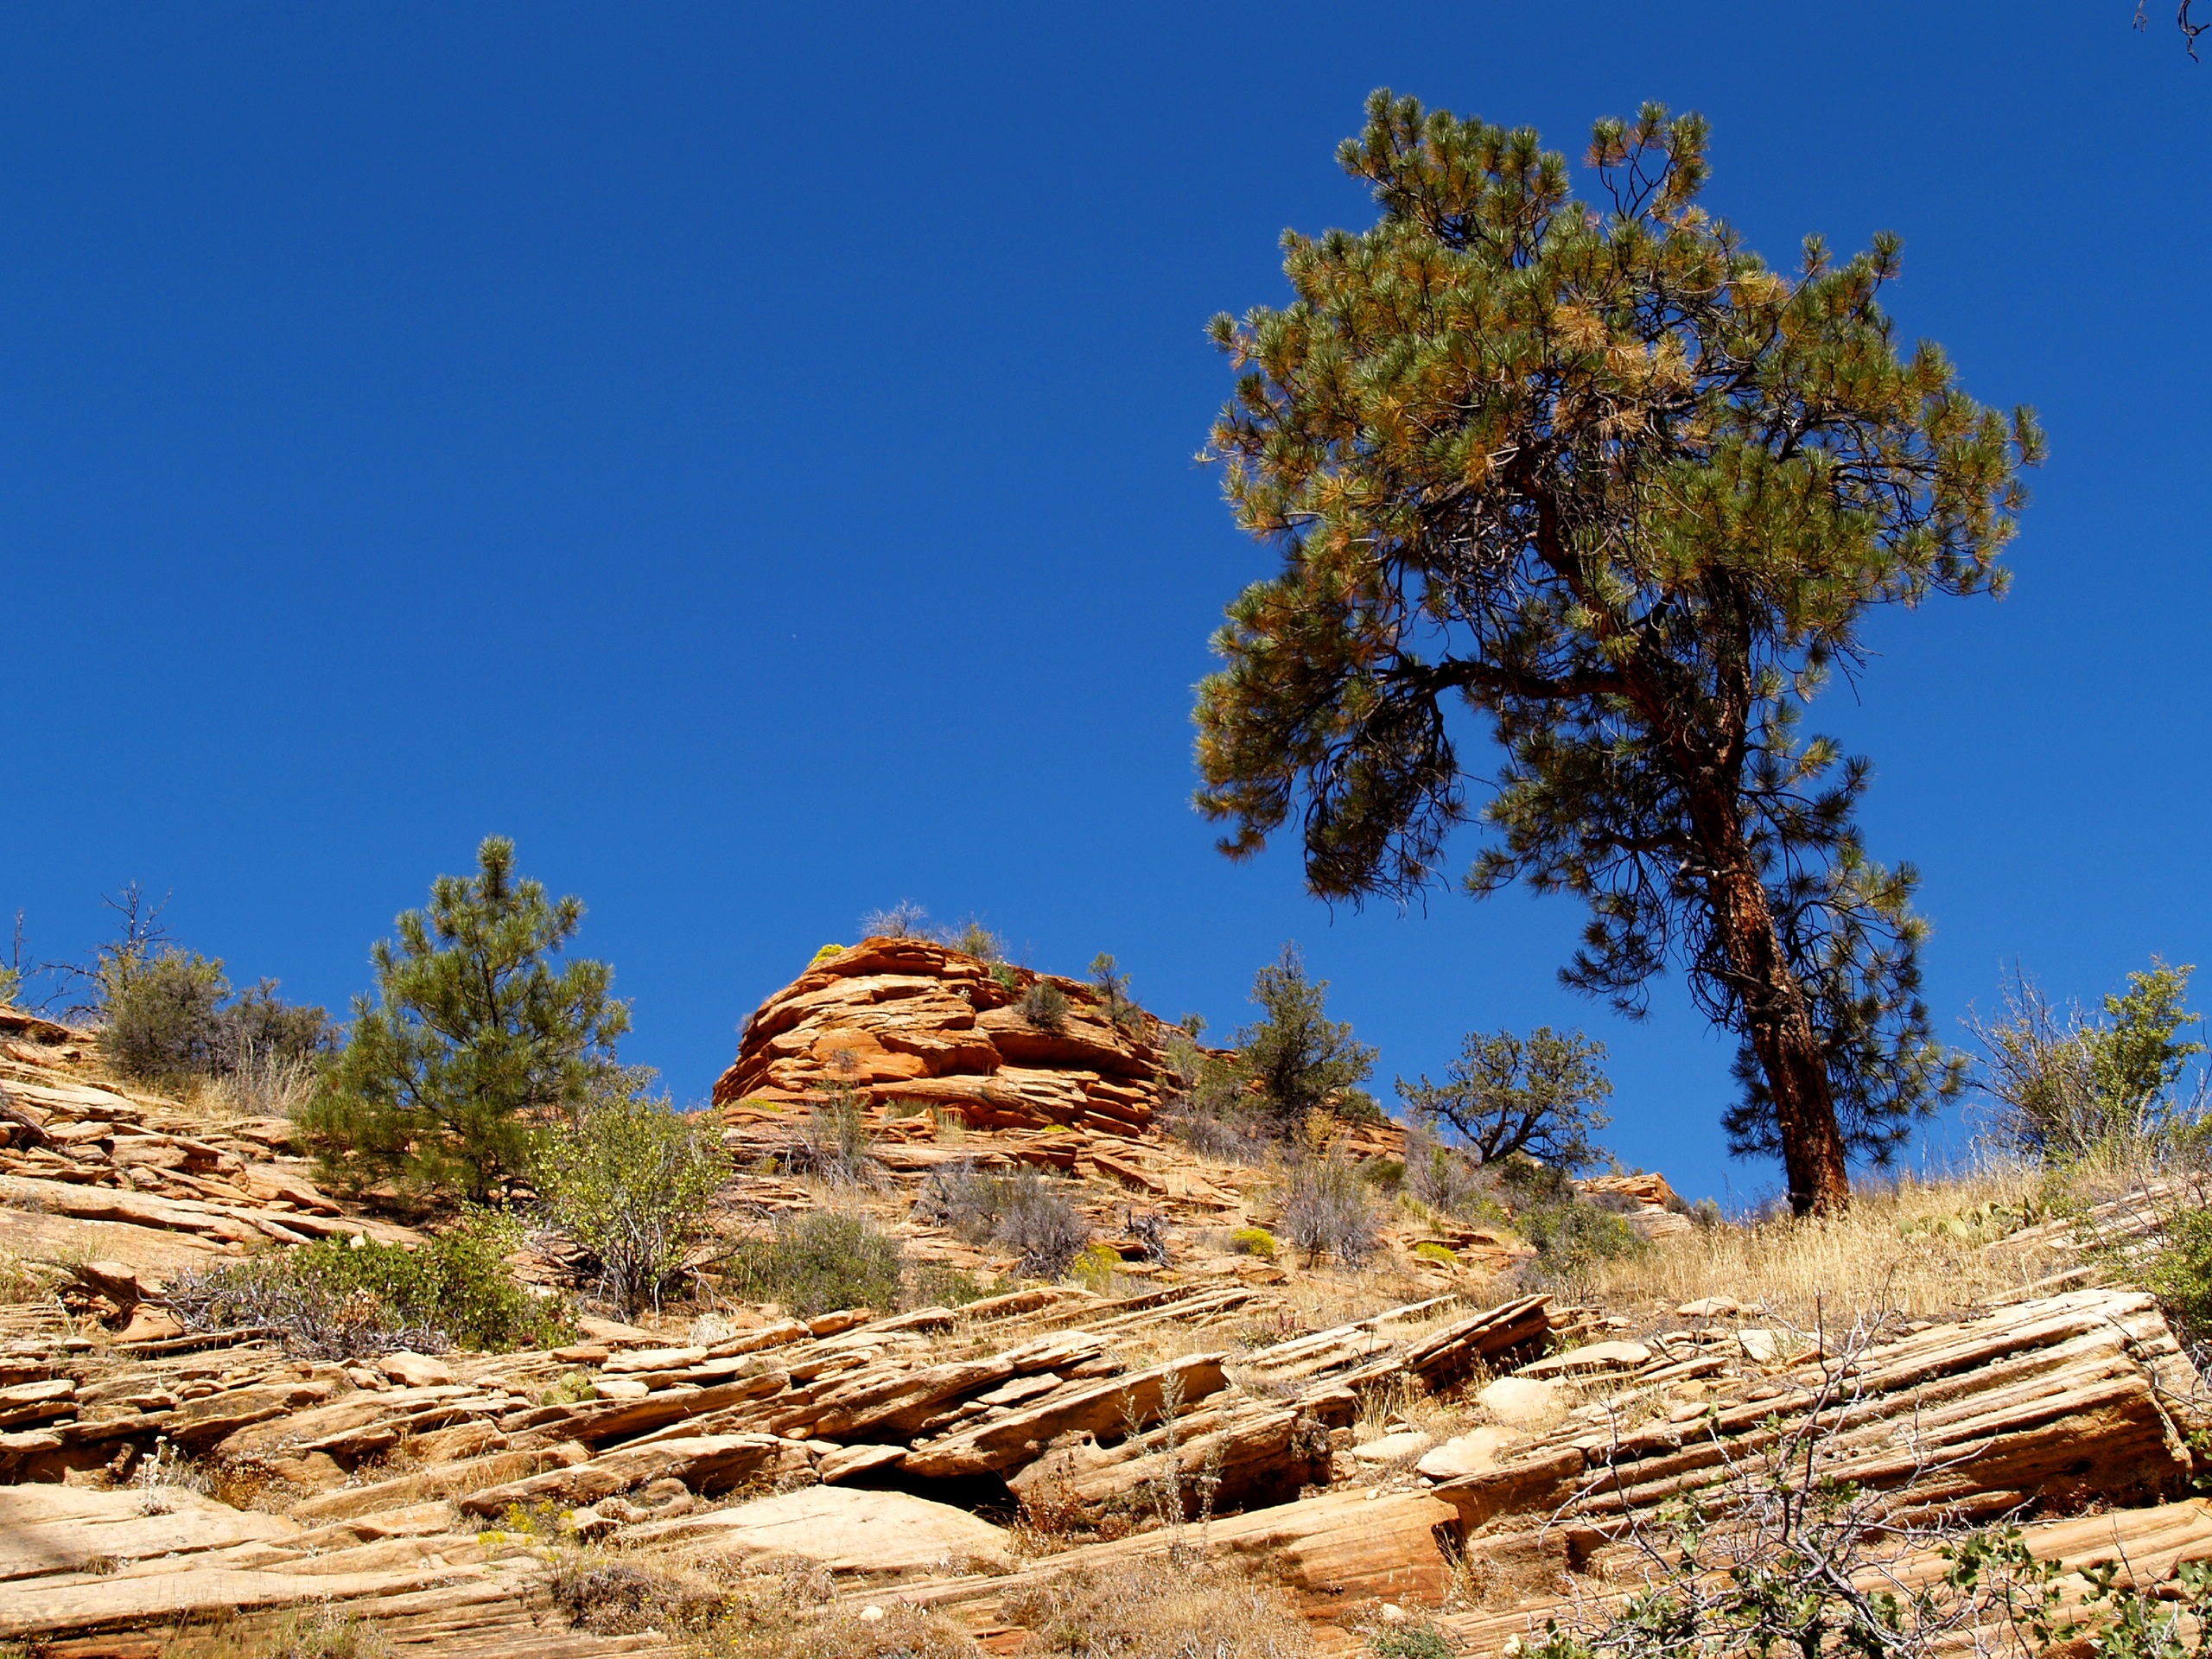
landscape, tree, nature, rock, wilderness, mountain, trail, meadow, valley, mountain range, autumn, park, usa, national park, ridge, erosion, rocks, geology, utah, plateau, ecosystem, zion national park, landform, natural environment, geographical feature, woody plant, mountainous landforms